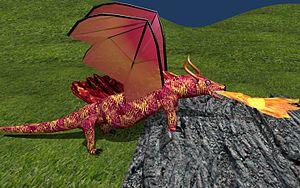
Spyro the Dragon est un jeu vidéo de plates-formes développé par Insomniac Games et édité par Sony Computer Entertainment sur PlayStation. Il s'agit du premier opus de la série Spyro the Dragon. Il est sorti le 10 septembre 1998 en Amérique du Nord, le 23 octobre 1998 en Europe et le 1ᵉʳ avril 1999 au Japon. Le jeu est republié le 12 décembre 2012 sur le PlayStation Store.